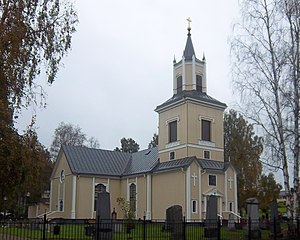
Älvsbyn
Älvsby kirke
Älvsbyn är et byområde i Norrbotten og hovedby i Älvsbyns kommune i Norrbottens län, Sverige. Byen havde 4.967 indbyggere i 2010.